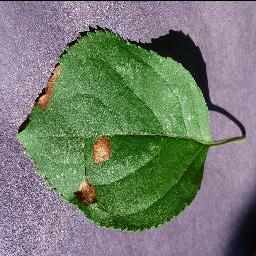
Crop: apple
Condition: black_rot